Palenque, Chiapas

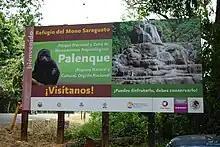
Sign for Palenque National Park

Most of the municipality lies on the plains that lead north to the Gulf of Mexico with small portions located in the mountains called the Montañas del Oriente and the Montañas del Norte. It is part of the Selva region of the state, and borders the Lacandon Jungle. Its climate is hot and humid with rain year round. It has mostly tropical rainforest vegetation. Much of this has been over exploited with many forest areas devastated. Among its rivers are the Usumacinta, with tributaries Chamacax, Chancalá, Chocoljaito along with Bascán, Michol, San Simón and Trapiche. There is one lake called Lago Metzaboc.